Henry Badeley, 1st Baron Badeley

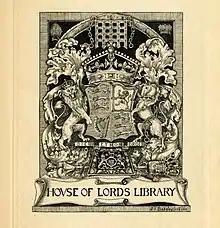
Bookplate for the House of Lords Library designed by Badeley and dated 1910

Badeley entered the Parliament Office in 1897 and was Principal Clerk and Taxing Officer at the Judicial Department of the House of Lords from 1919 to 1930. He was appointed a Commander of the Order of the British Empire (CBE) in 1920 and became Assistant Clerk of the Parliaments in 1930. In 1934, he was promoted to Clerk of the Parliaments, an office he held until 1949.